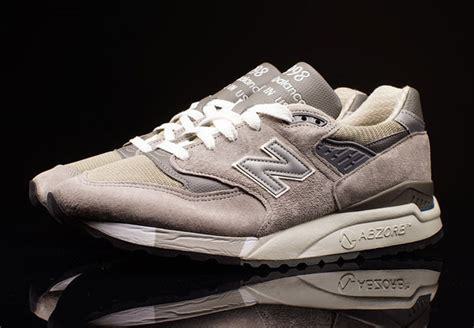
Brand: New
Model: Balance 998